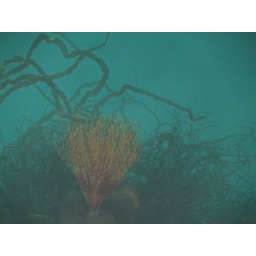
An open flower In April sea, orange gold: A sign of summer. (Haiku by SiRiChandra)